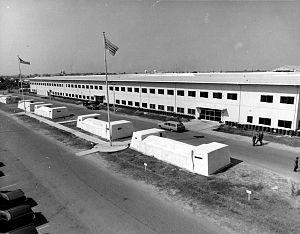
Le Military Assistance Command, Vietnam, était une structure de commandement unifiée pour toutes les forces militaires américaines du Sud-Vietnam pendant la guerre du Viêt Nam.